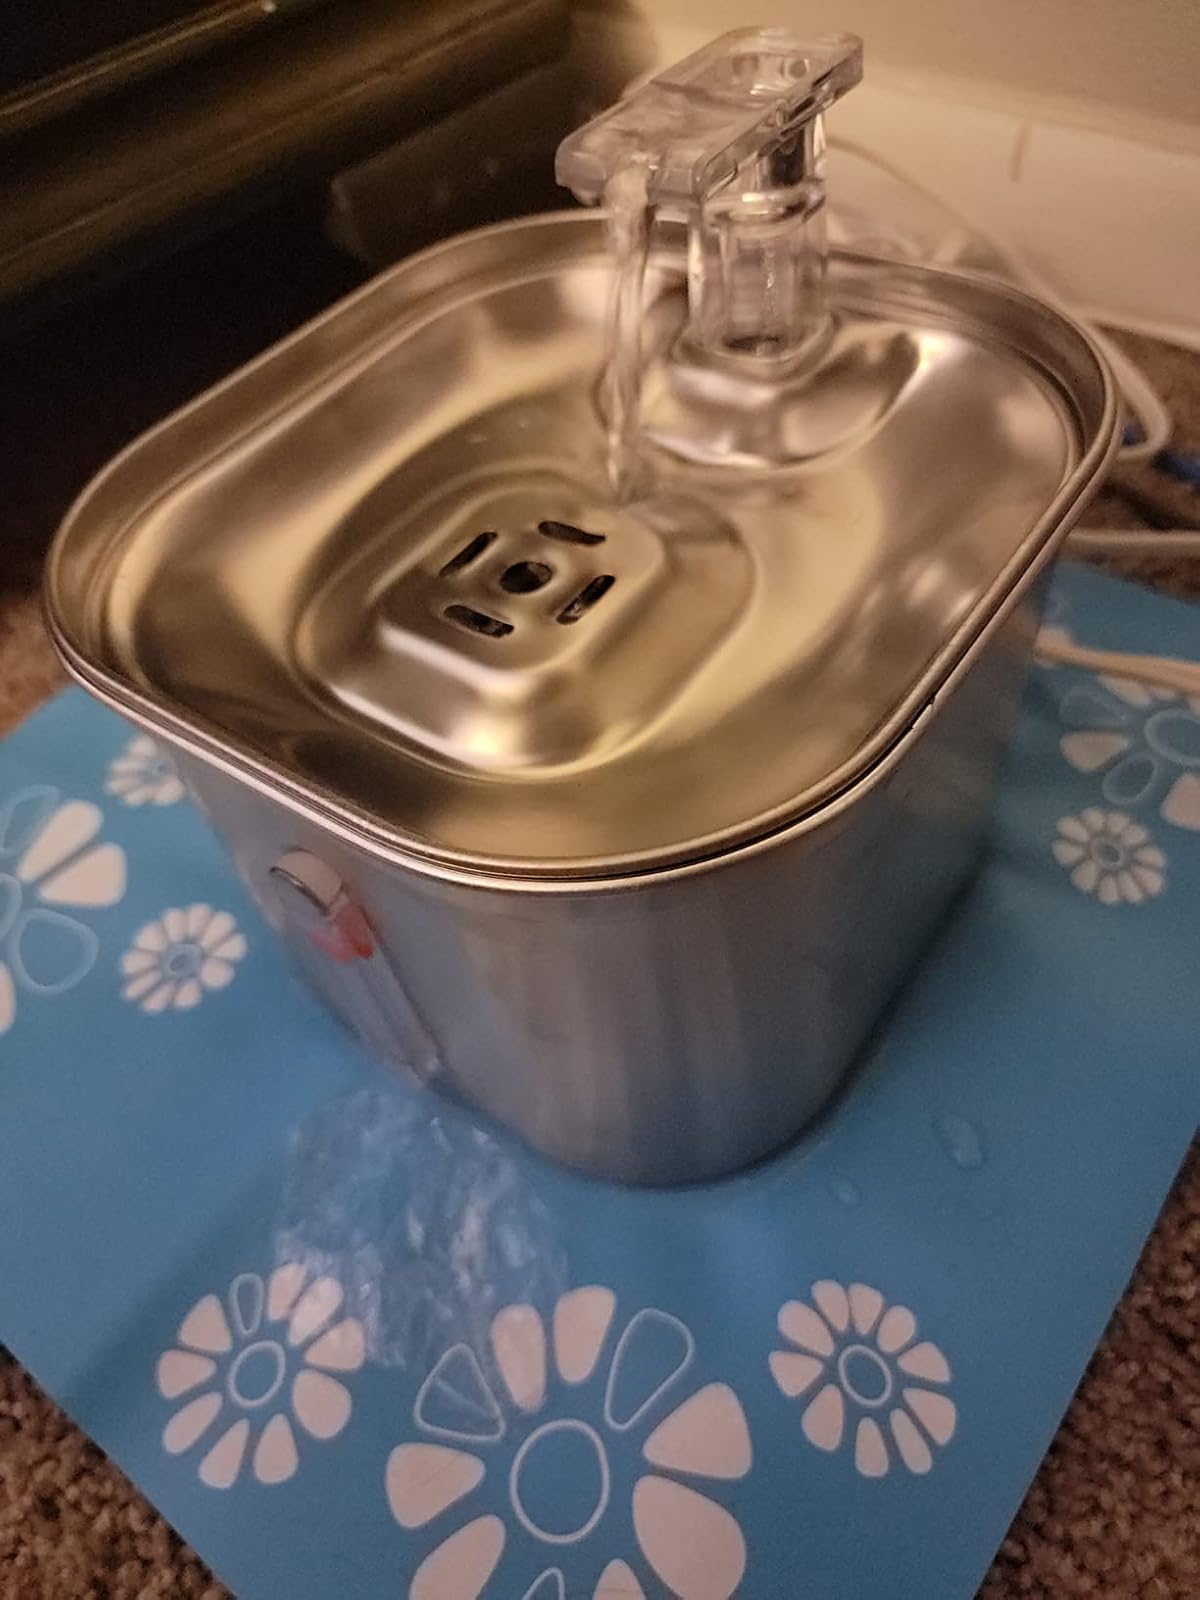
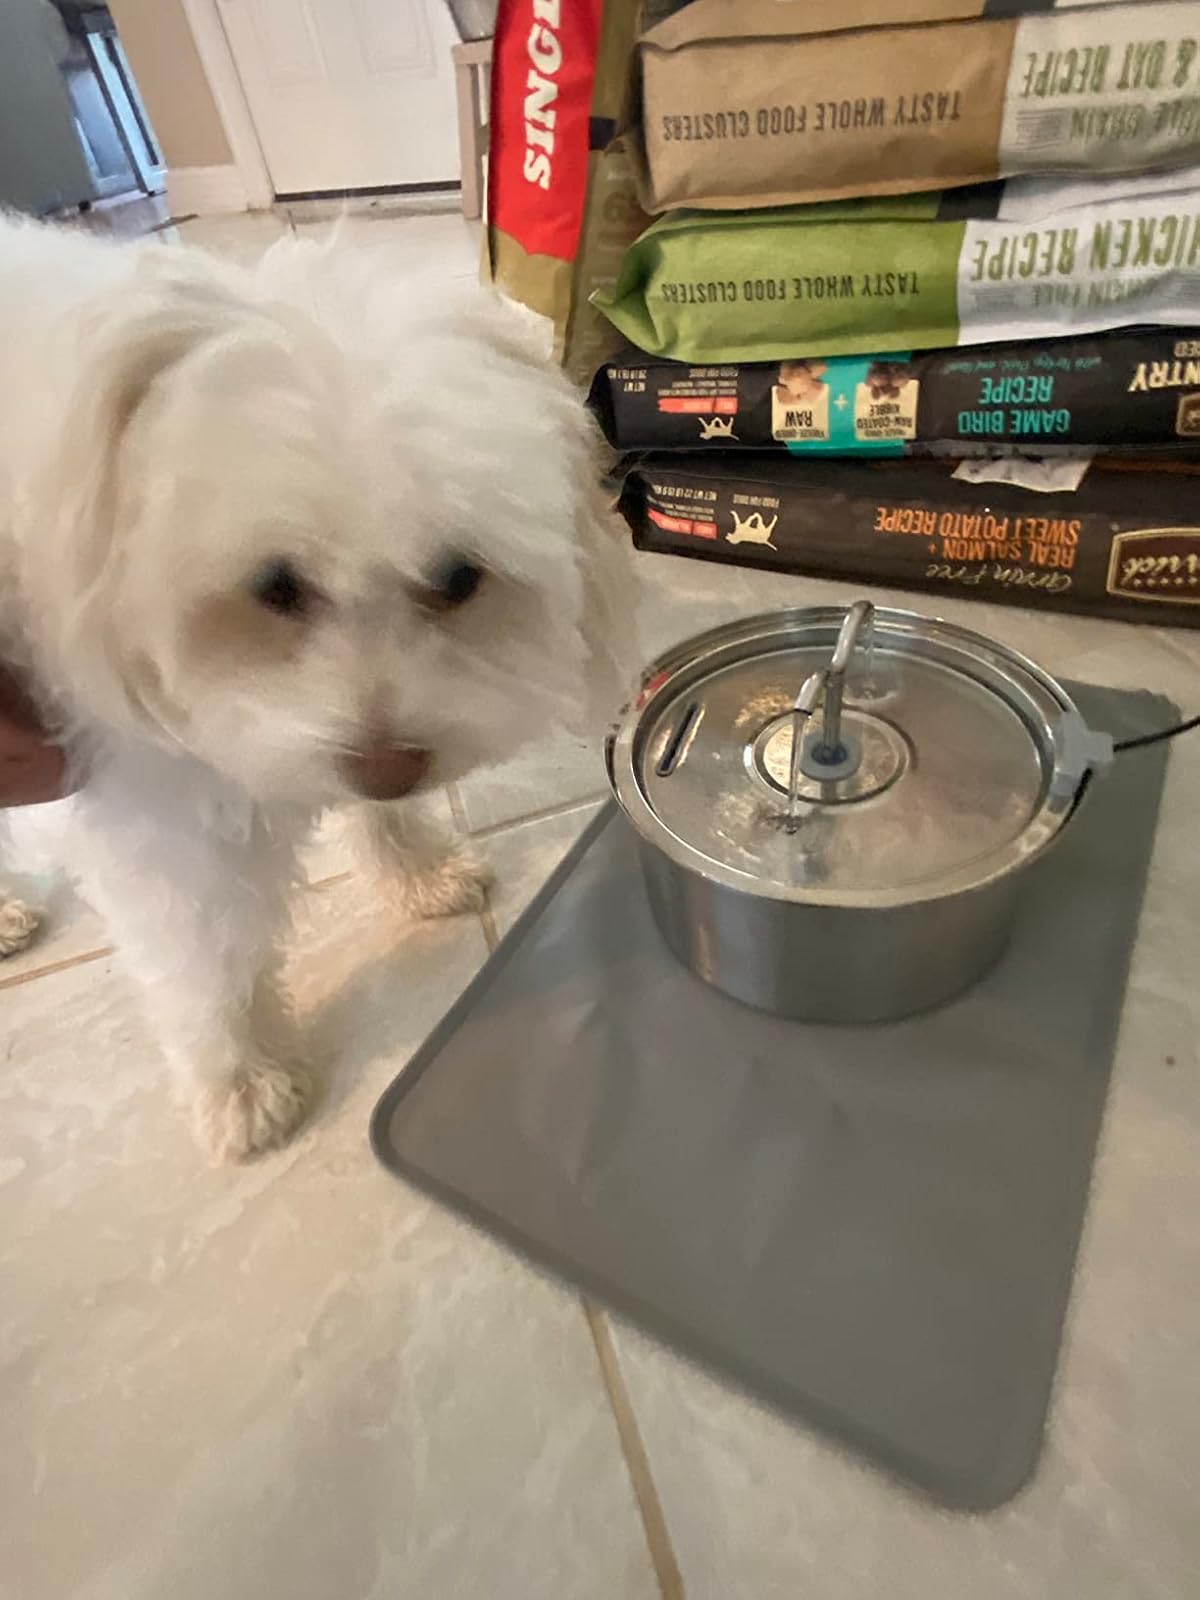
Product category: items_bowl
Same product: no